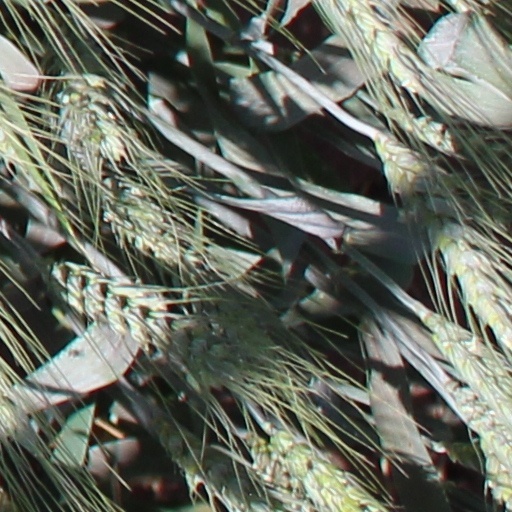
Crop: wheat